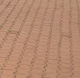
Surface type: paving stones